Tibet under Qing rule

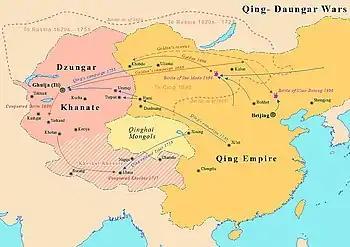
Map showing wars between Qing Dynasty and Dzungar Khanate

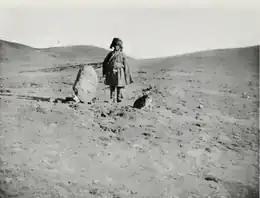
Boundary pillar between Tibet and China at Bum La (Ningching Shan), west of Batang (Teichman, 1922)

At that time, a Qing protectorate in Tibet (described by Stein as "sufficiently mild and flexible to be accepted by the Tibetan government") was initiated with a garrison at Lhasa. The area of Kham east of the Dri River (Jinsha River—Upper Yangtze) was annexed to Sichuan in 1726-1727 through a treaty. In 1721, the Qing expanded their protectorate in Lhasa with a council (the "Kashag") of three Tibetan ministers, headed by Kangchennas. A Khalkha prince was made "amban", the official representative of Qing in Tibet. Another Khalkha directed the military. The Dalai Lama's role at this time may have been purely symbolic in China's eyes, but it wasn't to the Dalai Lama nor to the Ganden Phodrang government or the Tibetan people, who viewed the Qing as a "patron". The Dalai Lama was also still highly influential because of the Mongols' religious beliefs.